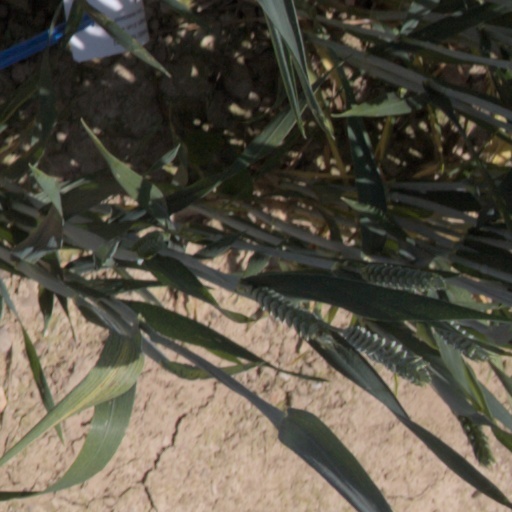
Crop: wheat